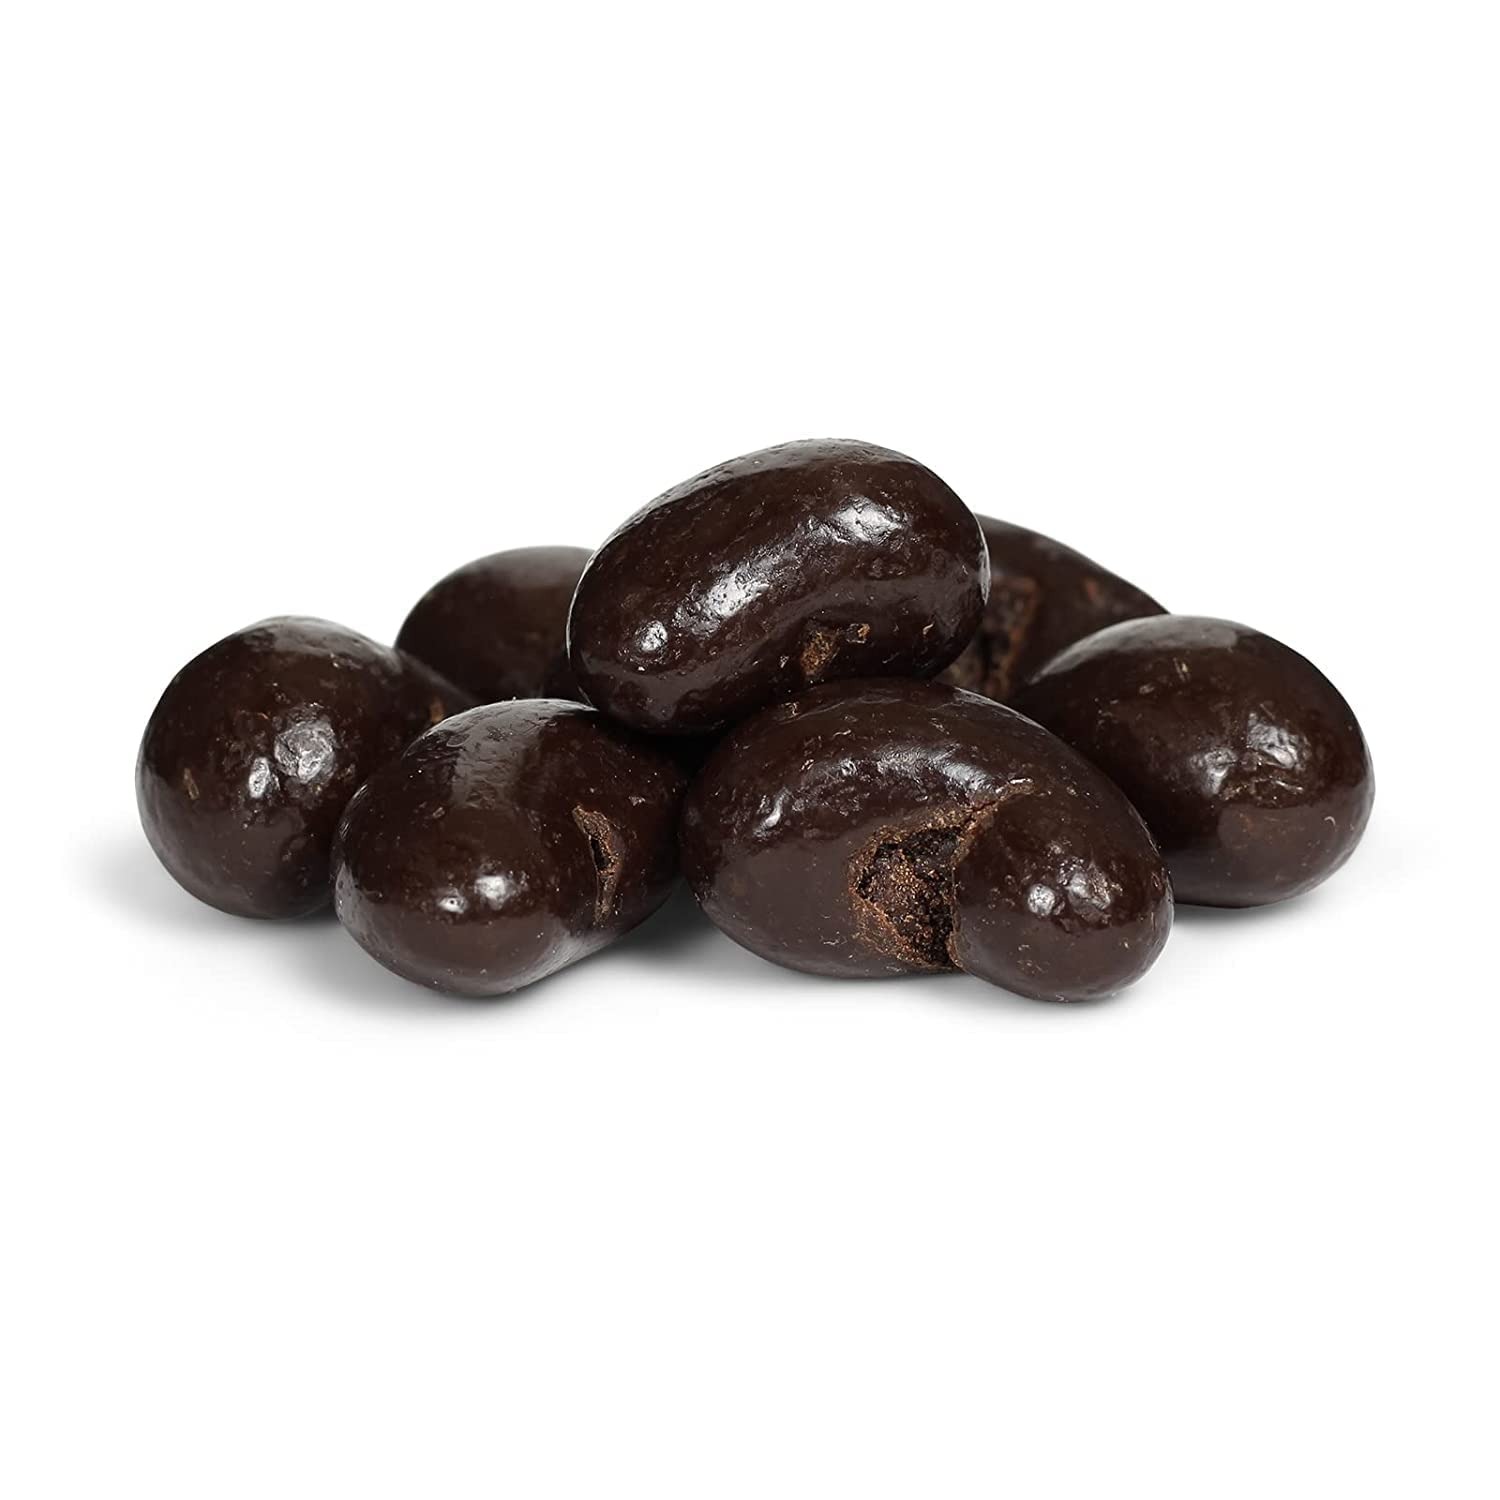
Item Name: Sugar Free Dark Chocolate Covered Cashews by Its Delish, 1 lb Bulk Bag | Gourmet Dark Chocolate Cashews, Healthy Snacks Chocolate Nuts, USA Made, Vegan, Kosher
Bullet Point 1: DARK CHOCOLATE CASHEWS: Indulge in a guilt-free snack with our dark chocolate covered cashews. These chocolate cashews make an easy to eat snack whether at work or at movie night with the family.
Bullet Point 2: SUGAR-FREE AND VEGAN TREAT: We use the highest quality California cashews and dairy-free dark chocolate to make these sugar-free treats. Completely vegan, these dark chocolate cashews are also certified kosher OU.
Bullet Point 3: LARGE ONE POUND BAG: This sweet chocolate and cashew treat comes in bulk with a quantity of one pound bag that can be use over a few months. We recommend storing in a cool, dry place like a pantry or cupboard.
Bullet Point 4: SNACK FOR ANY OCCASION: With the large size, this healthy snack works great for large gatherings before or after meals. Pull this dark chocolate and cashew treat during game nights, holidays, or as an everyday snack.
Bullet Point 5: MADE IN THE USA: A family-owned business based in California, It’s Delish produces gourmet goods including candies, nuts, fruits, trail mixes, and spices; for the past two decades, our company prides itself on innovation, quality, value, and service.
Product Description: <p><b>Dark Chocolate Covered Cashews by It's Delish, 1 lb Bag</b></p> <p>Indulge and snack on our dark chocolate covered cashews by It’s Delish. This sugar-free treat is made with semi-sweet dark chocolate that contains no dairy or sugar. With high-quality ingredients like real California cashews, each bite bursts with warm nut and chocolate flavors. Add to a dessert or chocolate buffet table at weddings, holiday parties, birthdays, anniversaries, or more. These sweet treats are certified kosher OU, so those on a kosher or vegan diet can enjoy these chocolate covered cashews.</p> <b>About It's Delish!</b> <p></p>It's Delish was established in 1992 and is located in North Hollywood, California. It's Delish is a food manufacturer and distributor who produces over 500 gourmet food products including licorice, sour belts, taffies, caramels, Jordan almonds, chocolates, nuts, fruits, trail mixes, spices, and the spice blends. It's Delish also produces organics and all natural products. We give you the opportunity to order from the factory direct!<p></p>It’s Delish! prides itself on the four pillars that are at the foundation of everything we do.<p></p>Innovation - Quality - Value - Service
Value: 16.0
Unit: Ounce

Price: 29.99